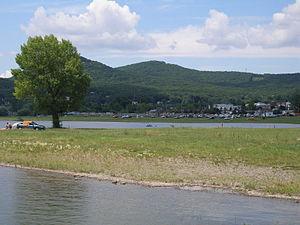
Kaluža est un village de Slovaquie situé dans la région de Košice.